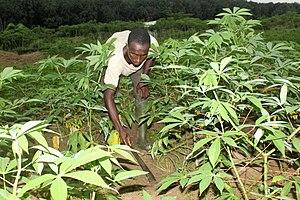
un cultivateur de manioc entrain de nettoyer son champ à Toupah - Côte d'Ivoire. This is an image of ""African people at work"" from Ivory Coast"
Le manioc est une espèce de plantes dicotylédones de la famille des Euphorbiaceae, originaire d'Amérique centrale et d'Amérique du Sud, plus particulièrement du sud-ouest du bassin amazonien. C'est un arbuste vivace qui est largement cultivé comme plante annuelle dans les régions tropicales et subtropicales pour sa racine tubérisée riche en amidon. Le terme « manioc » désigne d'ailleurs aussi bien la plante elle-même que, par métonymie, sa racine ou la fécule qui en est extraite.